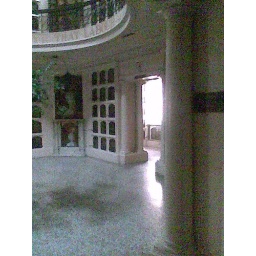
While house &amp;amp; cat sitting for a friend in Oakland, I went looking for spaces to paint.